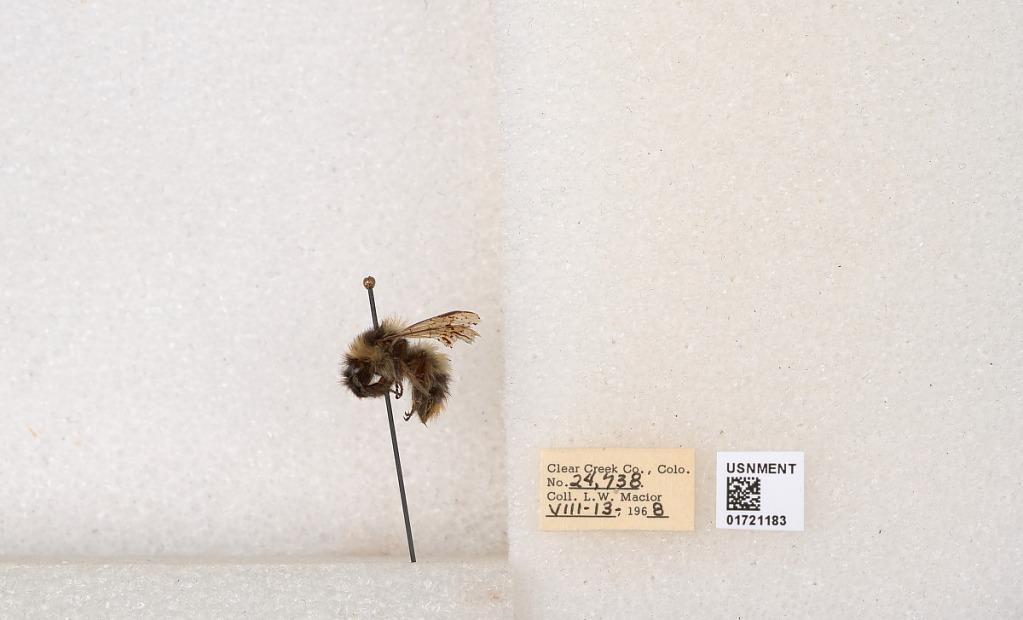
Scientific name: Bombus kirbyellus
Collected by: L. Macior
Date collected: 1968-8-13
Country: United States
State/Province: Colorado
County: Clear Creek
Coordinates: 39.6891, -105.644